Lebanon

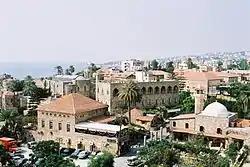

The Natufian culture was the first to become sedentary at around 12000 BC.